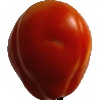
Label: Tomato 1